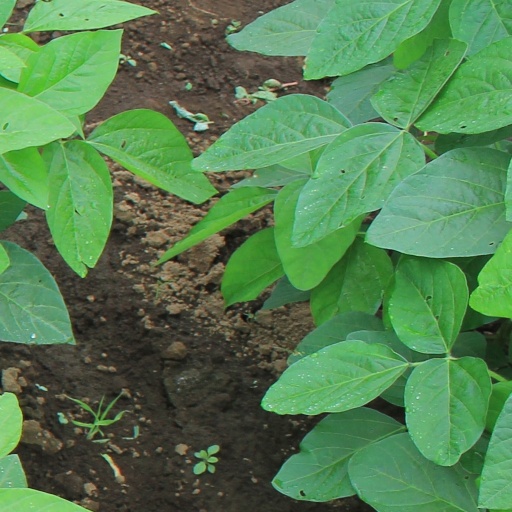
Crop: soybean